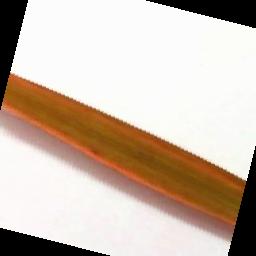
Label: Rice___Brown_Spot